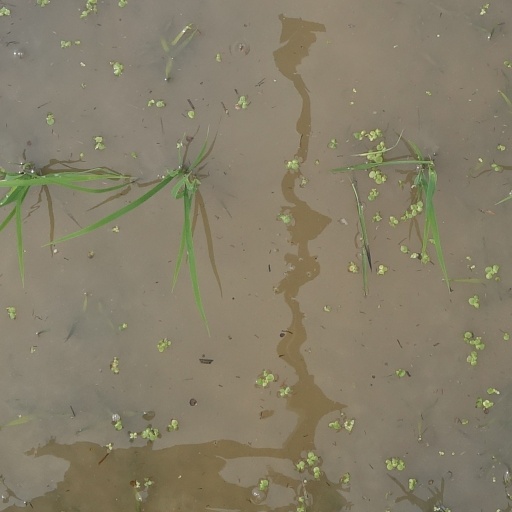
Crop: rice